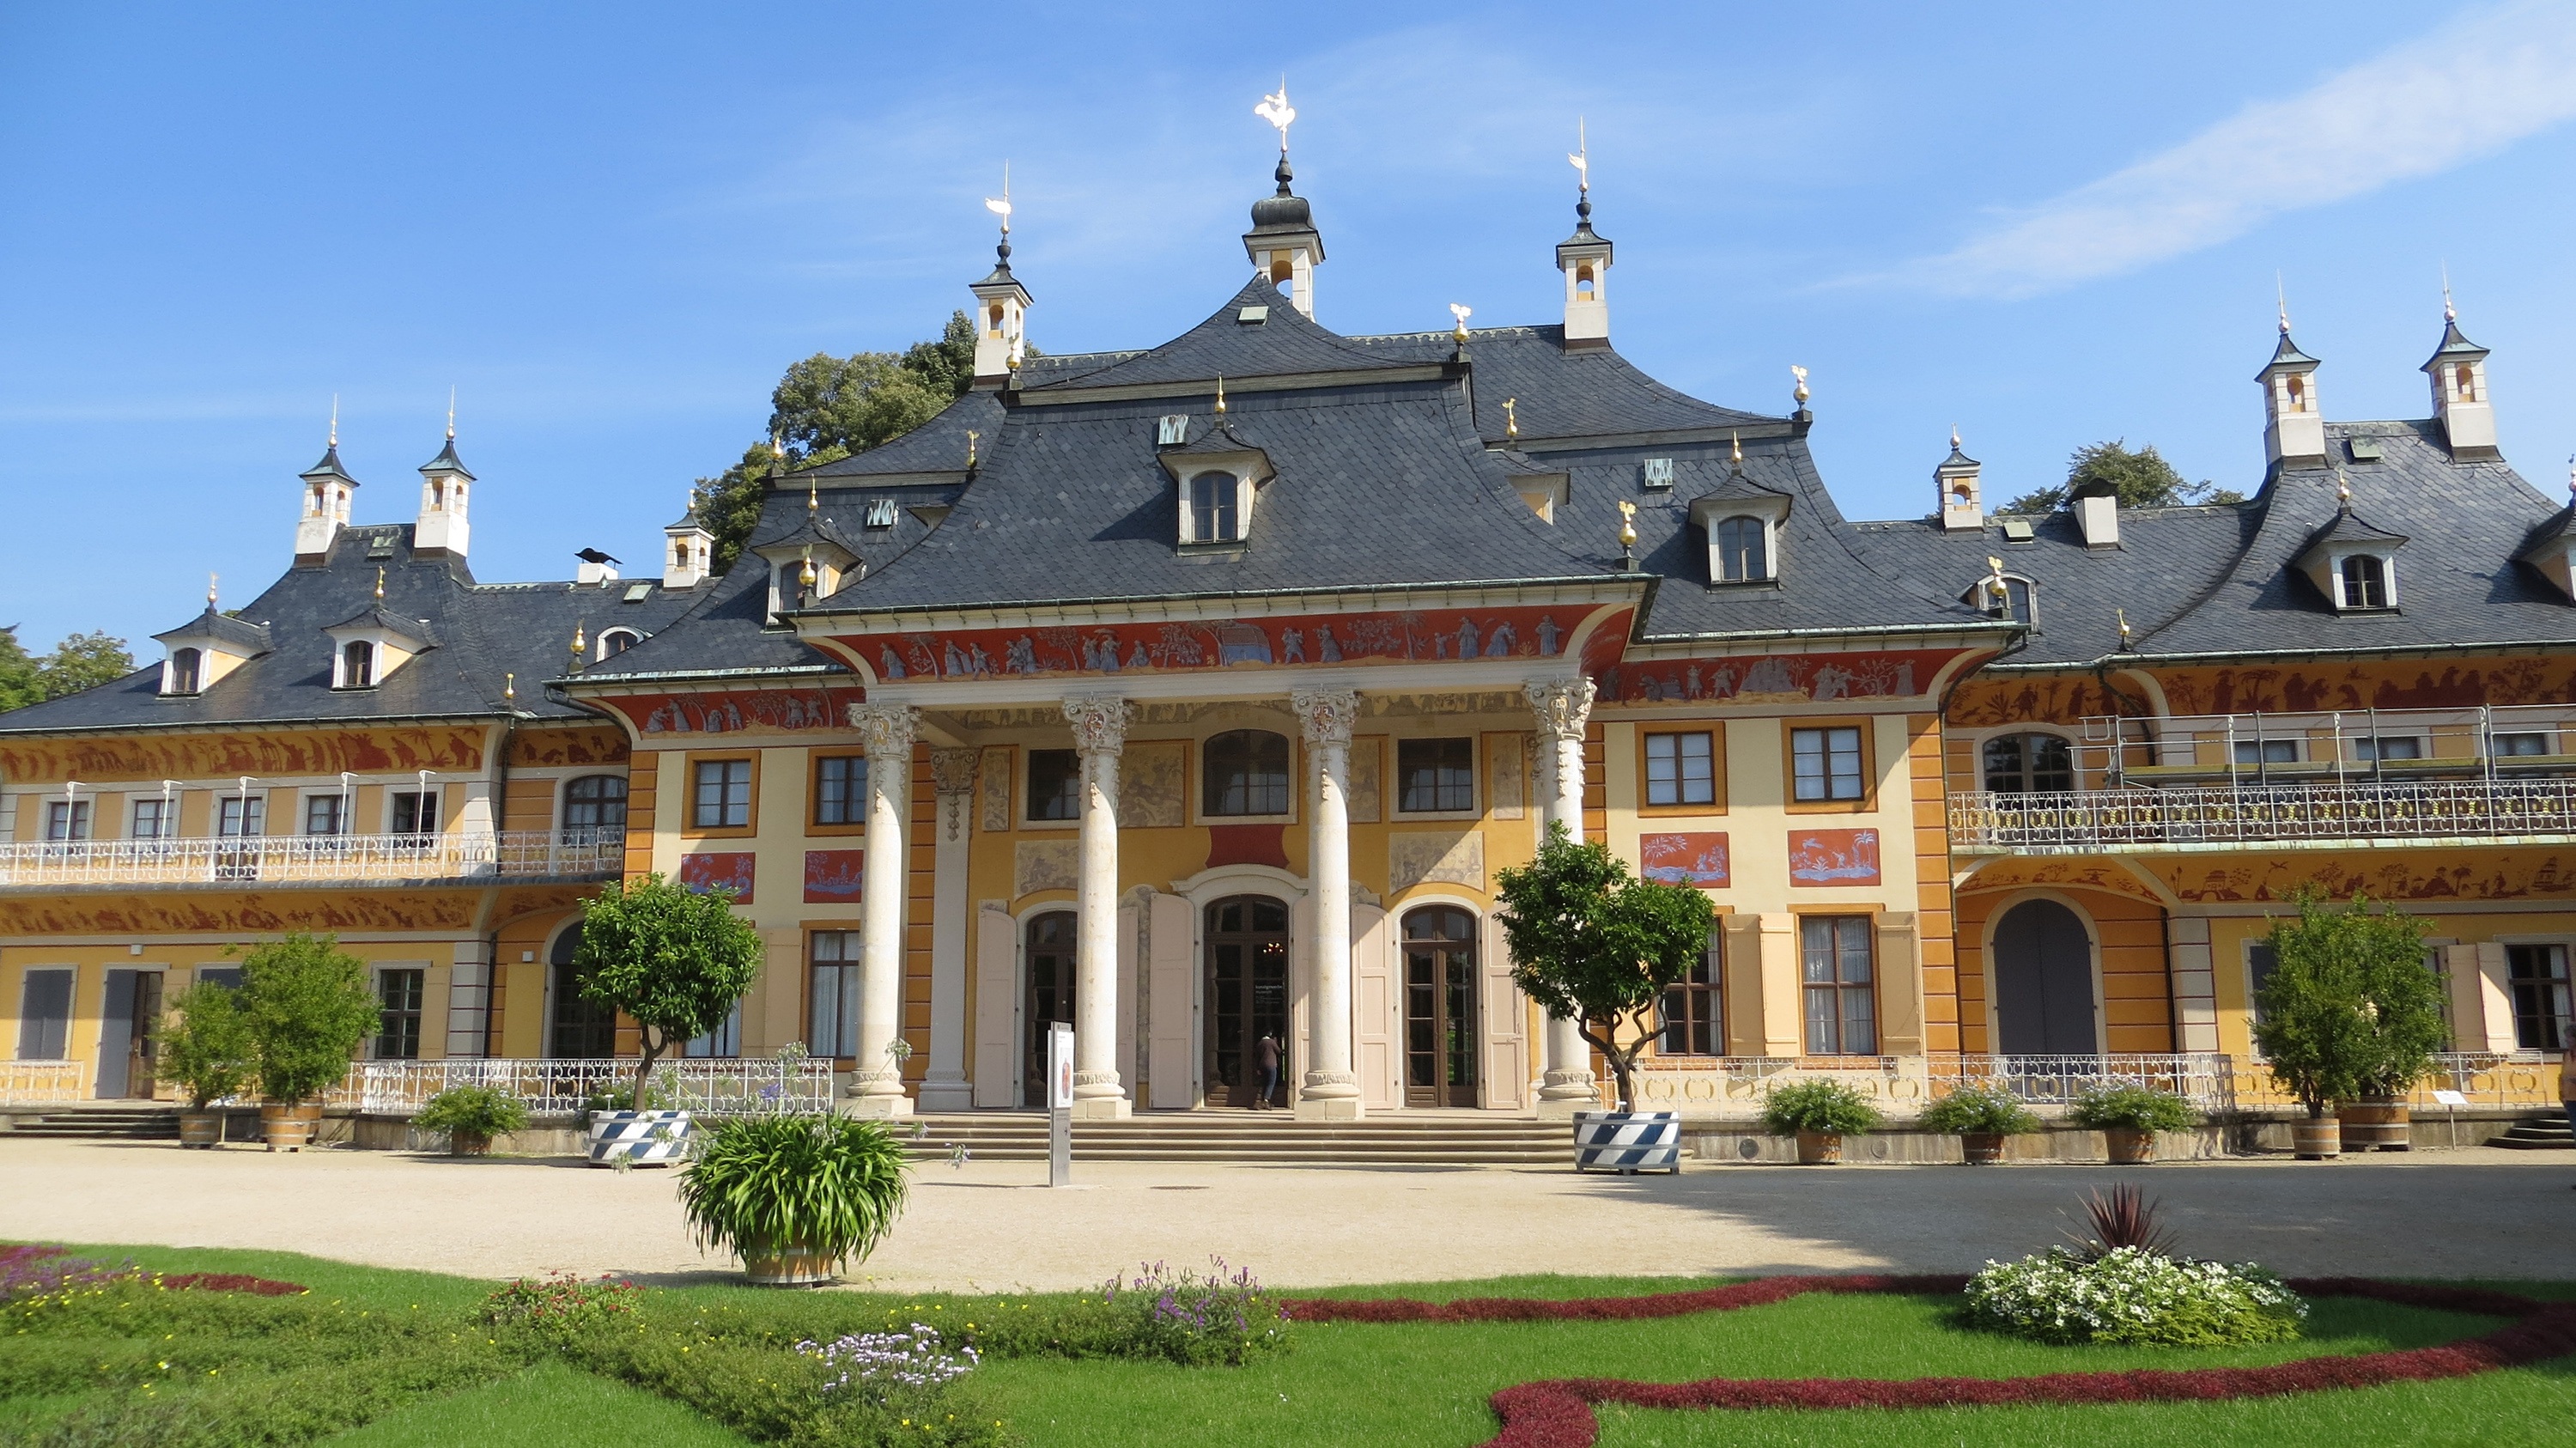
mansion, building, chateau, palace, plaza, castle, landmark, places of interest, monastery, estate, dresden, destination, portal, manor house, castle park, pillnitz, stately home, classical architecture, historic site